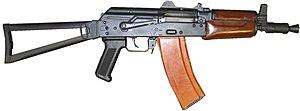
GoldenEye /ˈɡəʊldn̩.ɑɪ/ ou L'Œil de feu au Québec est un film d'espionnage américano-britannique réalisé par Martin Campbell et sorti en 1995. C'est le 17ᵉ opus de la saga James Bond d'EON Productions et le premier où Pierce Brosnan tient le rôle du célèbre agent fictif du MI6. À la différence des films précédents de la série, le scénario n'est pas une reprise des travaux du romancier Ian Fleming, bien que le titre GoldenEye soit inspiré de celui de son domaine à la Jamaïque. Le scénario original, conçu par Michael France, est écrit avec la collaboration postérieure de plusieurs autres auteurs. Le film raconte la lutte du MI6 contre un syndicat du crime désirant utiliser le satellite GoldenEye contre Londres afin de causer une crise financière globale.
L’AK-47 est un fusil d'assaut conçu par l'ingénieur soviétique Mikhaïl Kalachnikov.
PDW est le sigle anglophone de Personal Defense Weapon, signifiant « Arme de défense personnelle ». Cette appellation date des années 1990, mais désigne un concept datant de la Seconde Guerre mondiale.